Conor Lamb

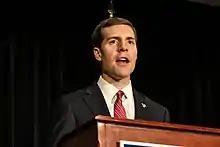
Lamb at a March 2018 rally

On October 5, 2017, the "Pittsburgh Post-Gazette" reported that Lamb was considering running for Congress in a special election for Pennsylvania's 18th congressional district. The district included parts of Allegheny, Greene, Washington and Westmoreland counties. The vacancy was created when incumbent Republican Representative Tim Murphy resigned amid revelations that he had had an extramarital affair and urged his mistress to terminate an unexpected pregnancy, despite his long record as a vocal opponent of abortion. Murphy had run for reelection unopposed in 2014 and 2016.